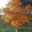
Label: maple_tree